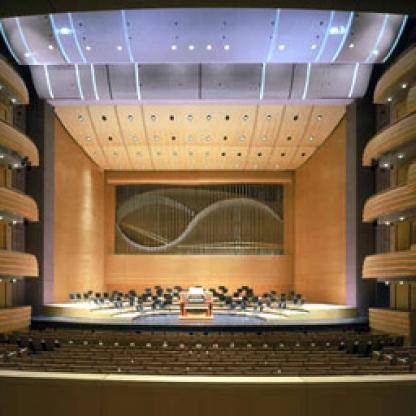
Scene: Indoor